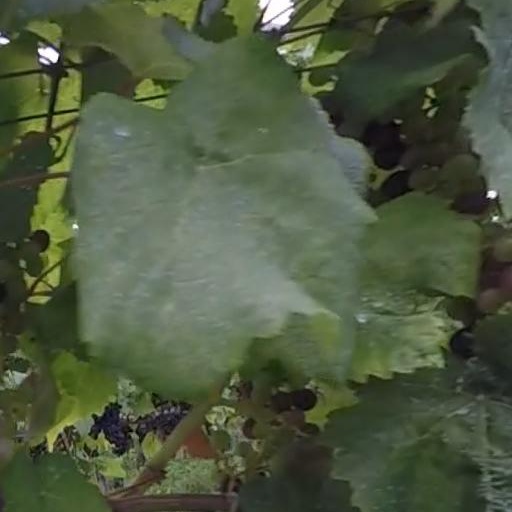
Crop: grape